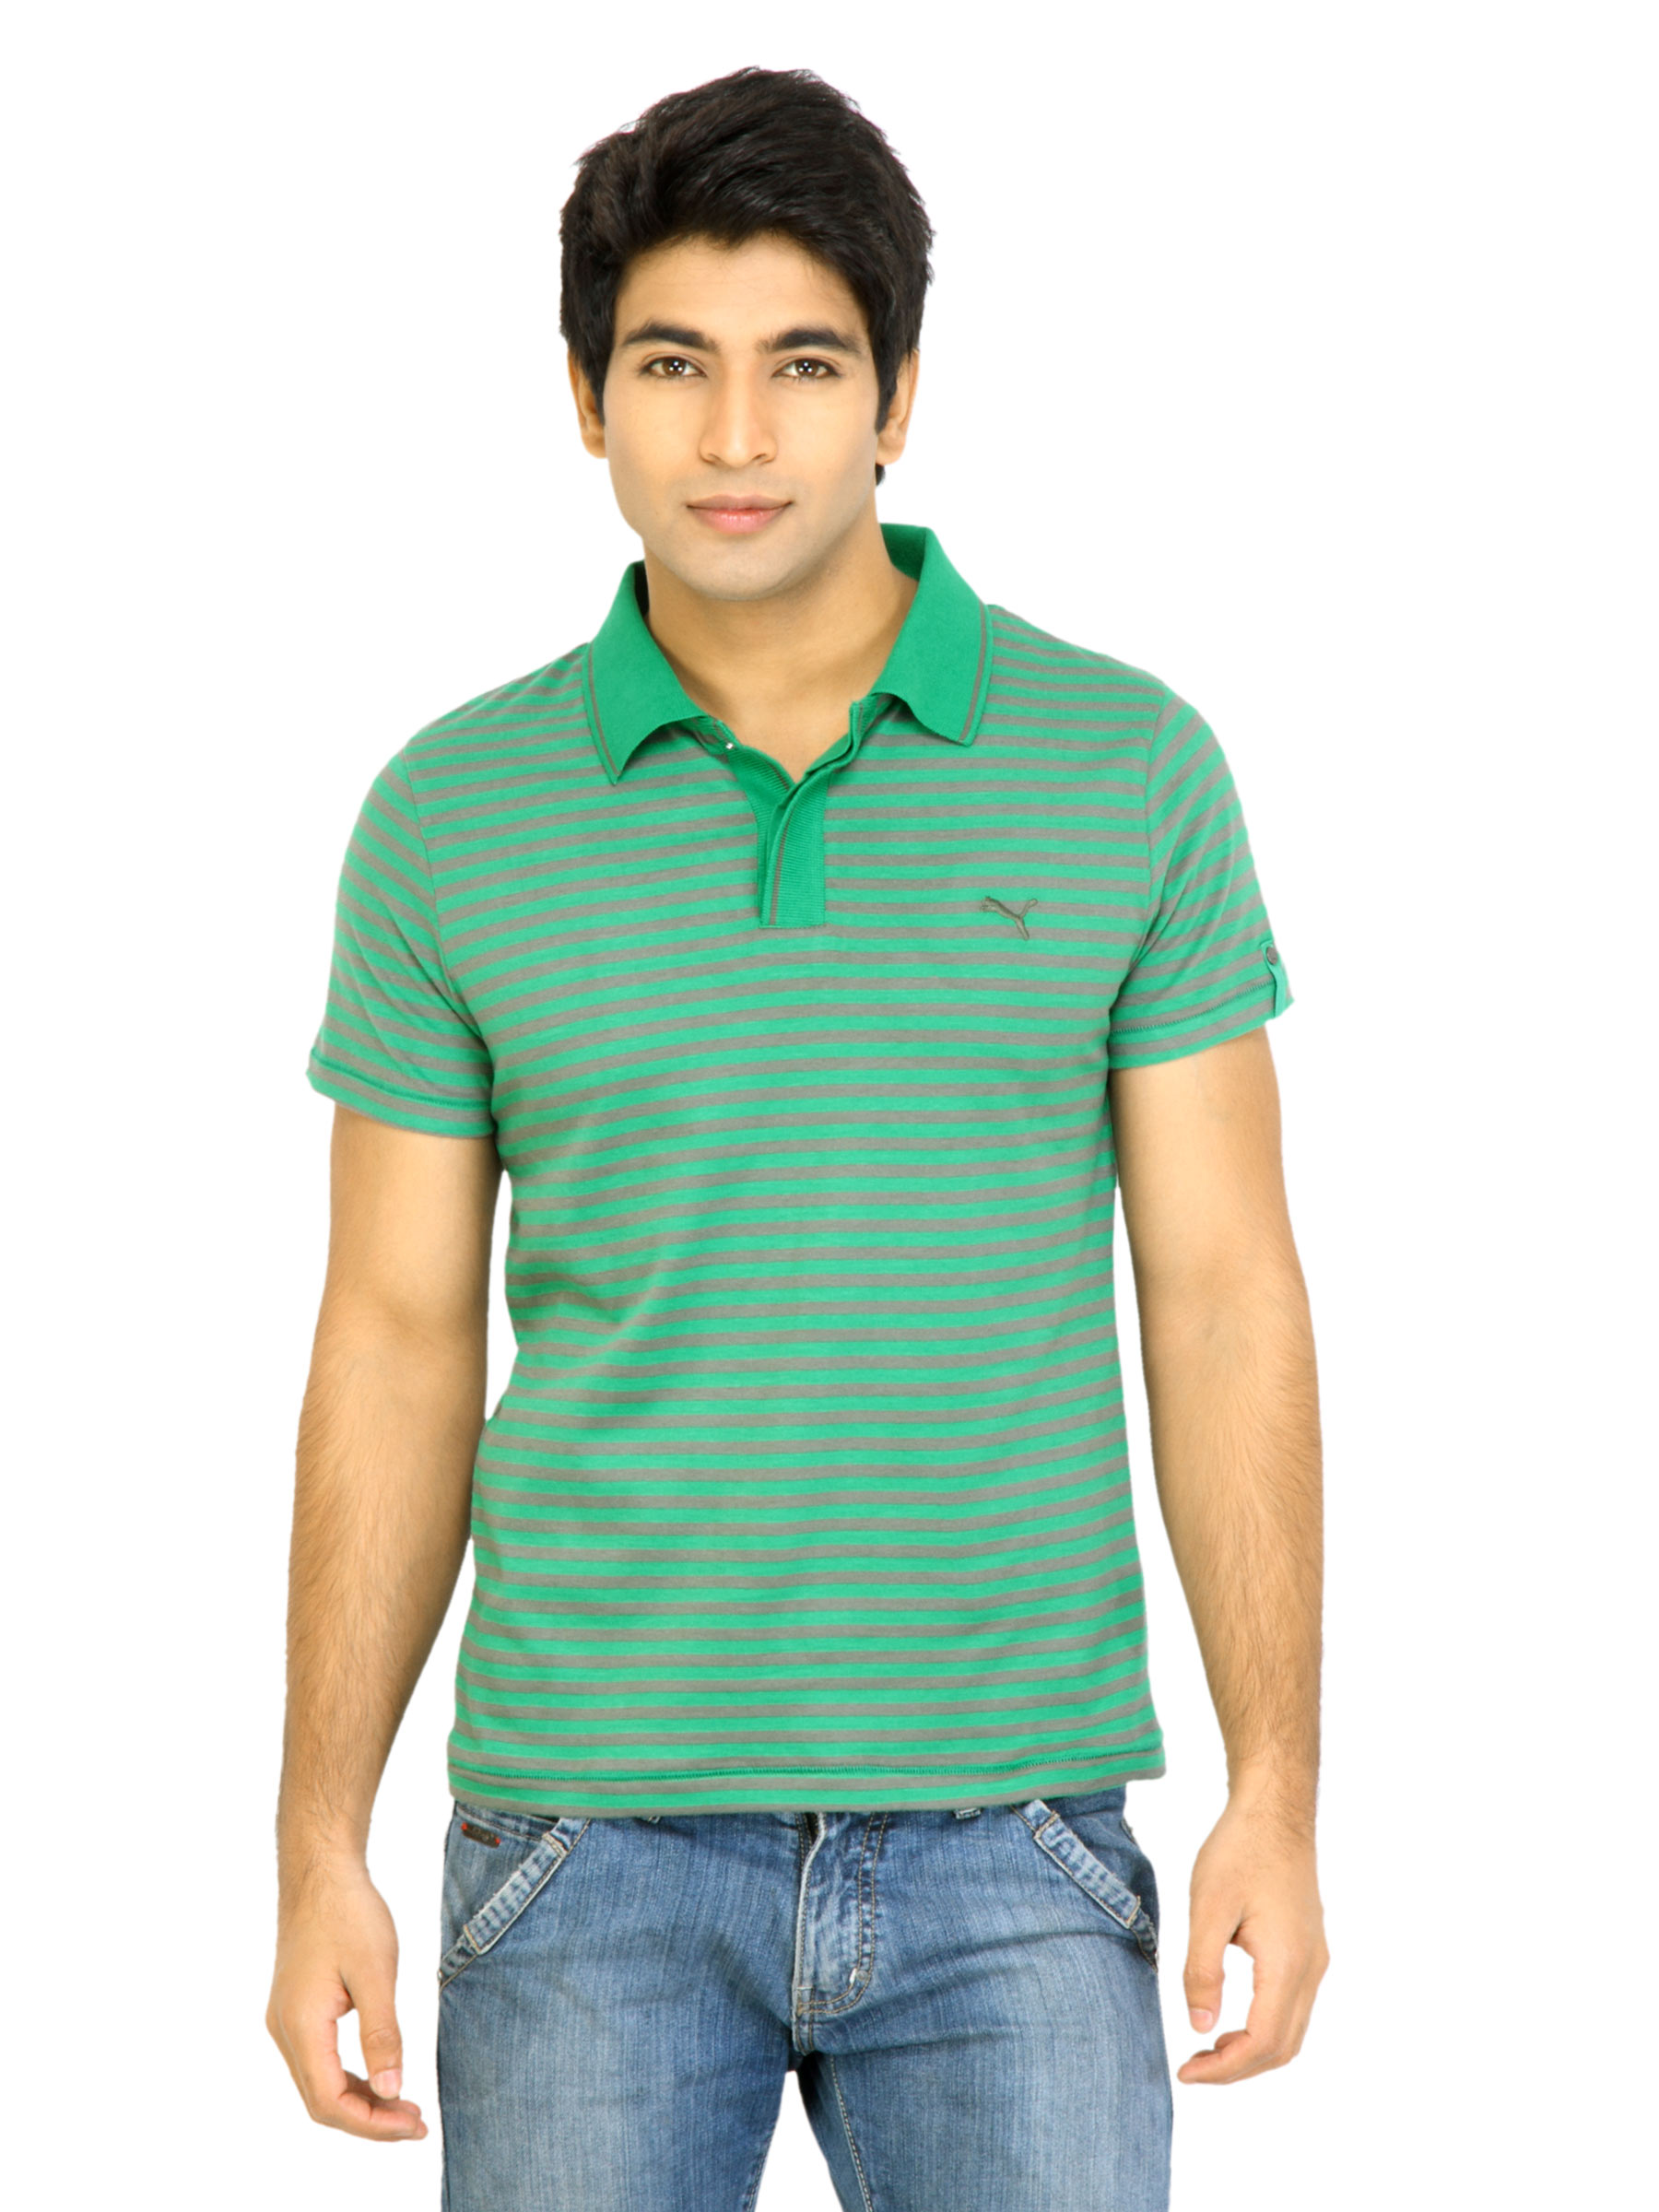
Puma Men Polo Striped Green Tshirts
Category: Apparel / Topwear / Tshirts
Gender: Men
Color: Green
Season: Fall 2011
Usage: Casual